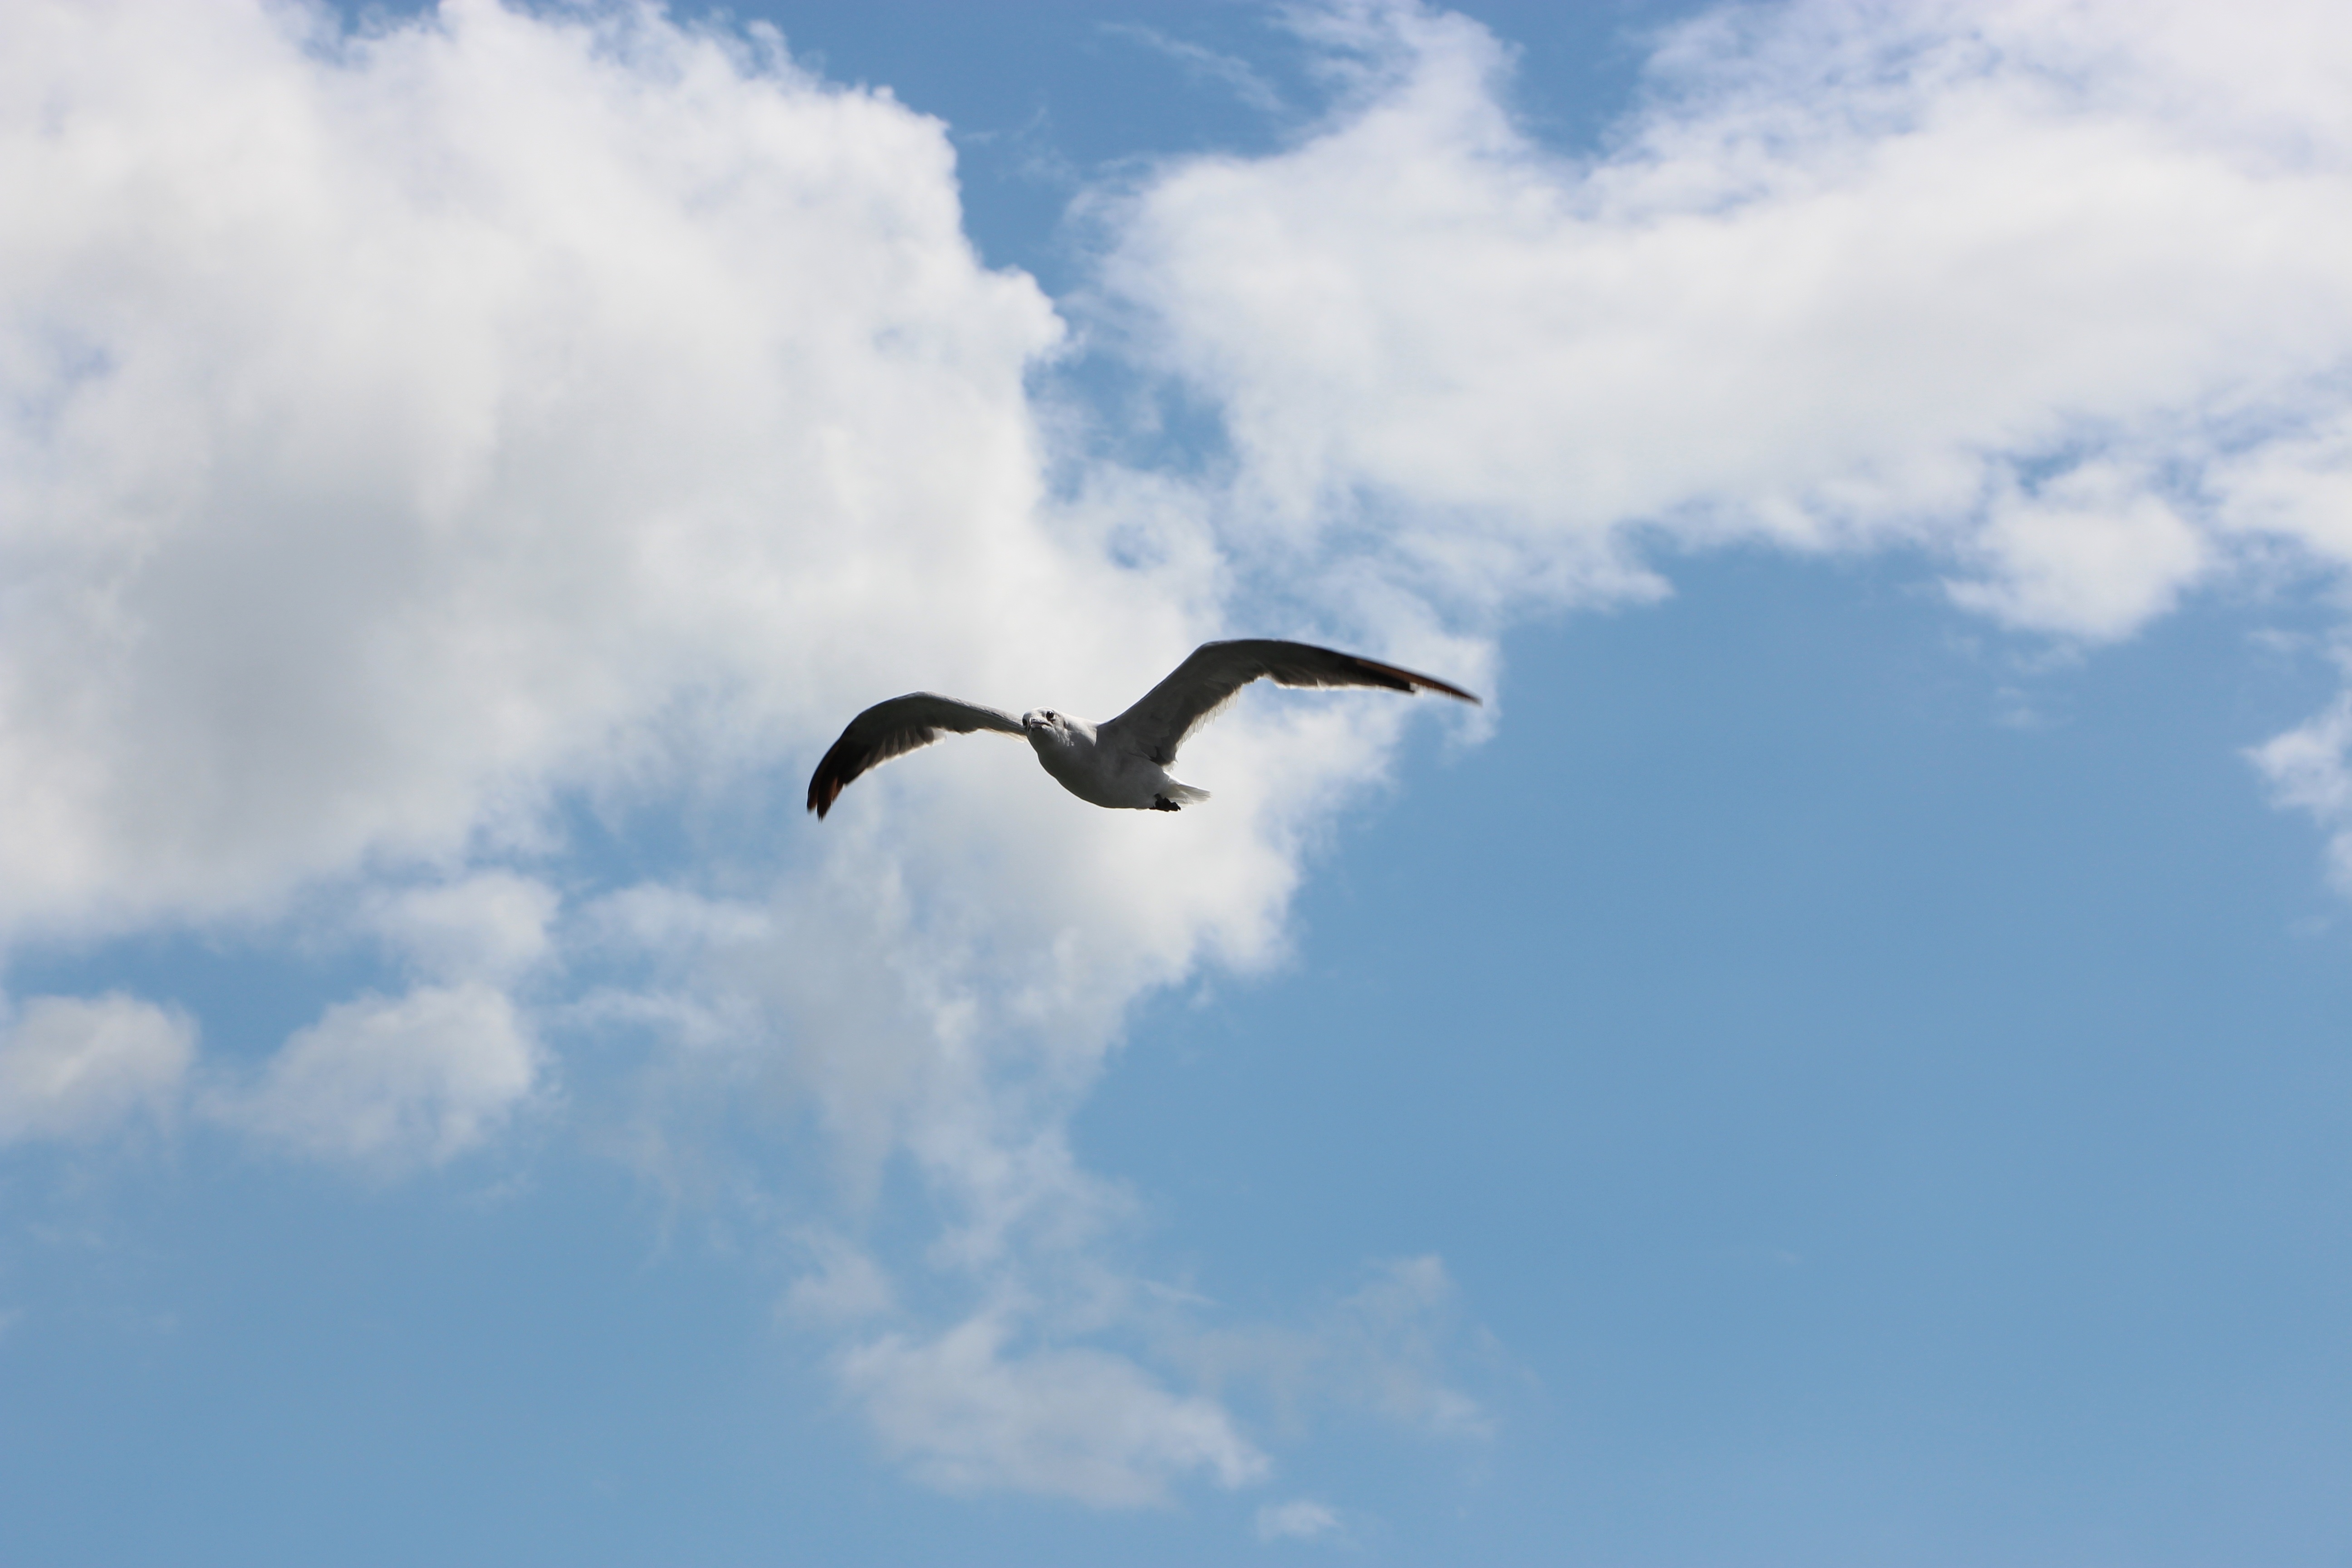
sea, bird, wing, cloud, sky, air, animal, seabird, fly, seagull, gull, flight, blue, sunny, clouds, vertebrate, summertime, charadriiformes, atmosphere of earth